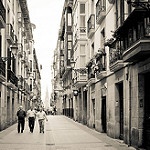
Scene: Outdoor